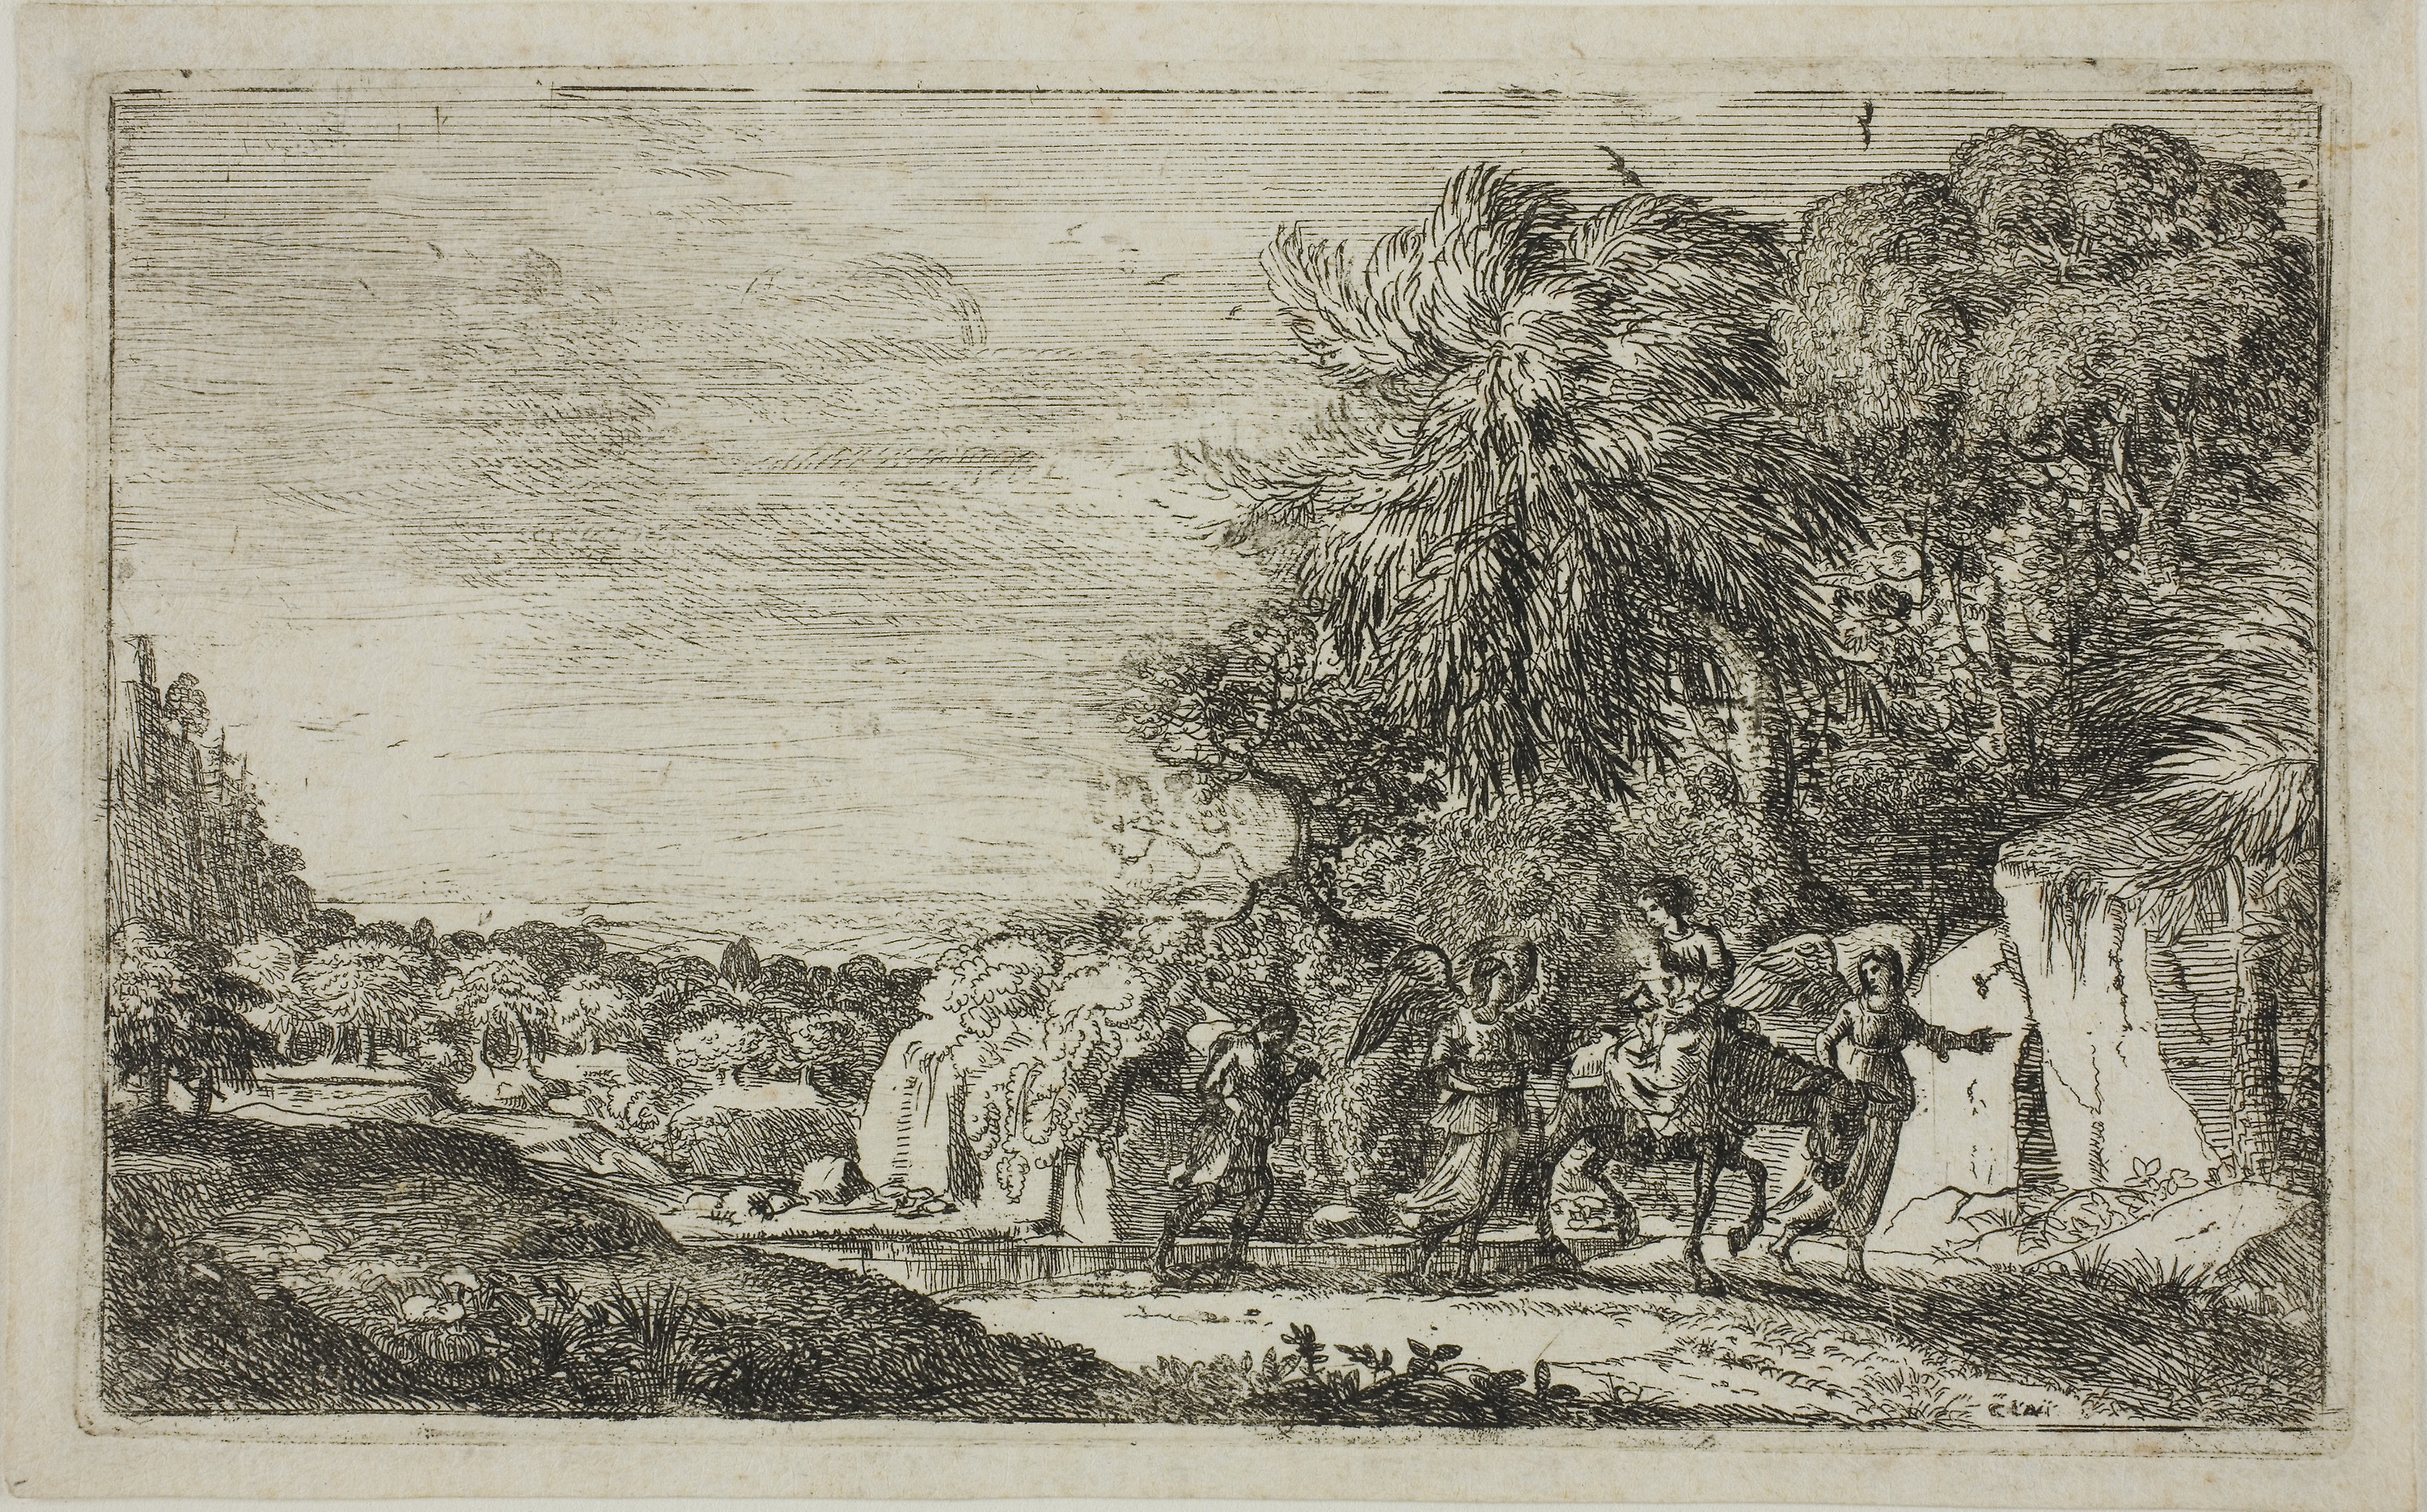
tree, art, history, painting, visual arts, picture frame, artwork, drawing, black and white